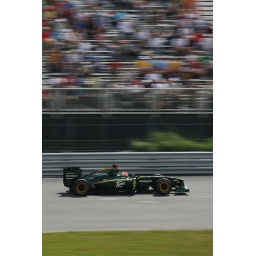
It's good to see British racing green back in the field